Line Friends

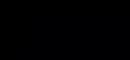
Logo of the "BT21" series

BT21 is the first presentation from "FRIENDS CREATORS," a project formed to create new characters for the Line Friends series.